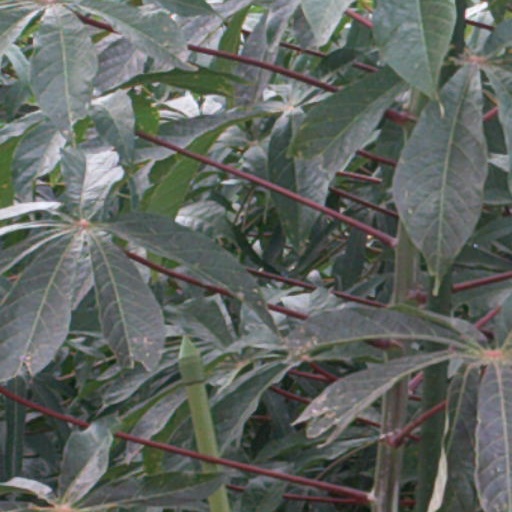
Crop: cassava